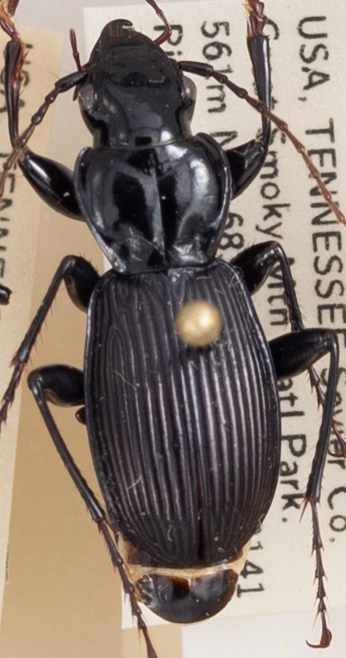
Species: Pterostichus moestus
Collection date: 2021-07-20
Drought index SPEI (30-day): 0.382
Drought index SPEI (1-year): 1.25
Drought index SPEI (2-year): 1.962